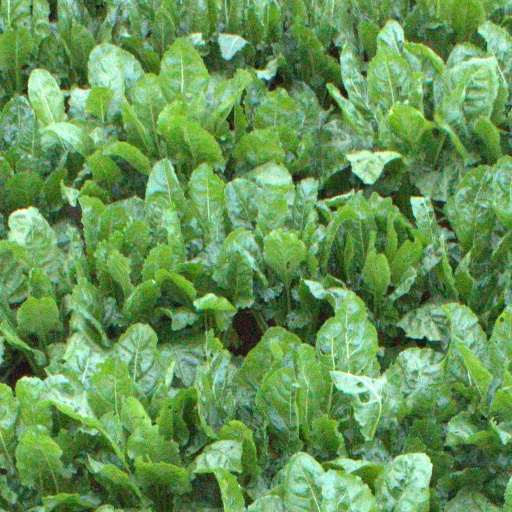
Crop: sugar beet